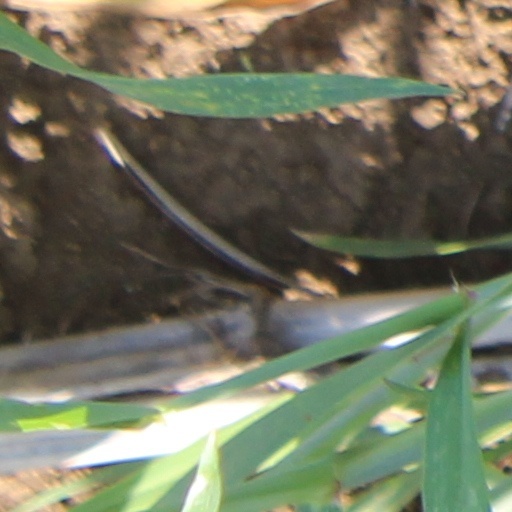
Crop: wheat